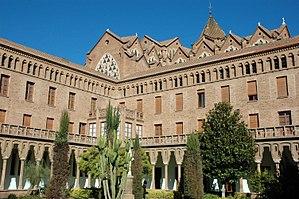
Cet article liste les abbayes cisterciennes actives ou ayant existé sur le territoire espagnol actuel. Il s'agit des abbayes de religieux appartenant à l'ordre cistercien.
L'abbaye Sainte-Marie de Valldonzella est un monastère cistercien féminin situé dans l'ancienne commune de Sant Gervasi de Cassoles, près du lieu où était située l'ancienne résidence royale de Bellesguard, à l'emplacement actuel de la Casa Bellesguard. Au cours de son histoire, pour diverses raisons, la communauté a été amenée à changer d'implantation à quatre reprises, toujours dans les environs de Barcelone. Le monastère actuel est situé au 41, rue de Cîteaux. Il a été conçu par l'architecte Bernardí Martorell dans un style néo-gothique moderniste.